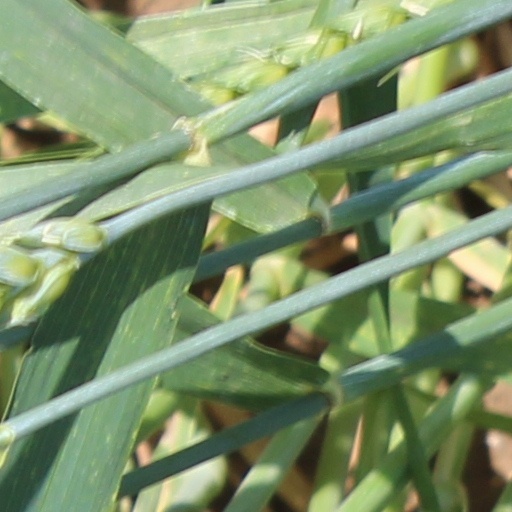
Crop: wheat